Emily Tinne

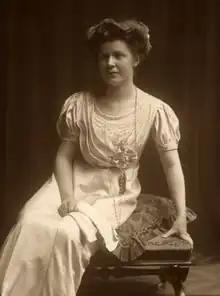

Emily Margaret Tinne (21 August 1886 – 12 March 1966) was a British collector of clothes. Raised by a Presbyterian missionary to India, Tinne attended boarding school in England. She trained and worked as a teacher before marrying a wealthy medical doctor in 1910, at which point she started buying clothes from department stores in Bold Street, Liverpool, as well as having bespoke items made by a local dress maker. Her collection, which has been donated to the National Museums Liverpool, contains over 700 items and is the largest from an individual owned by a museum in the United Kingdom. The clothes are of high quality, with many items still unworn in their original tissue paper and boxes, the price tags and delivery information still attached.